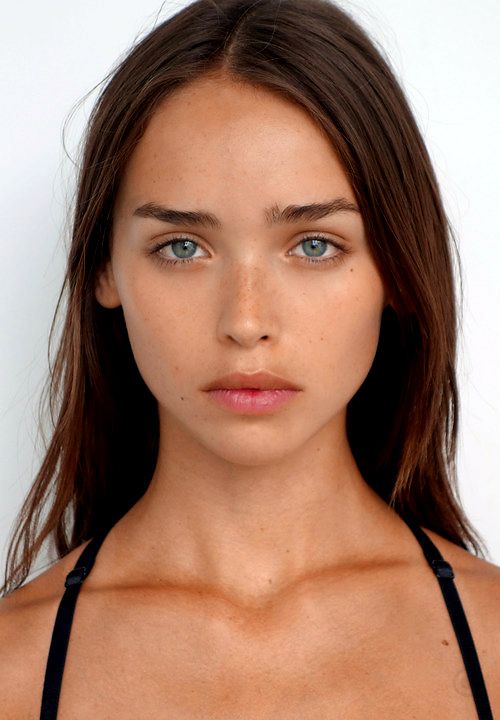
Label: Colored